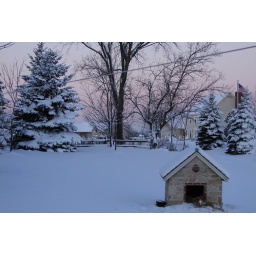
Dawn over the dog house :&amp;gt;)))